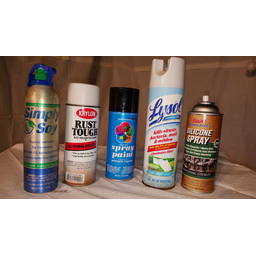
Label: metal